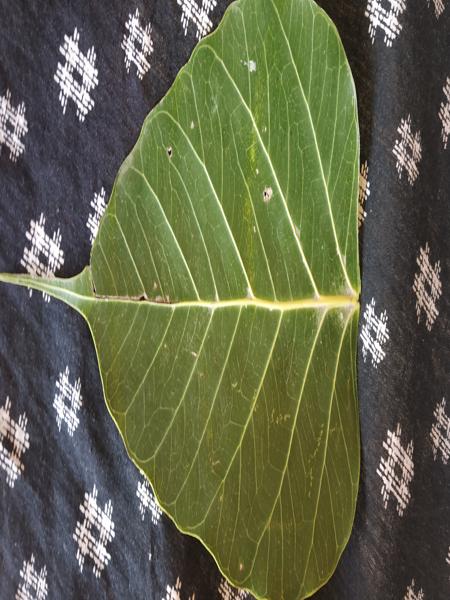
Plant: Arali